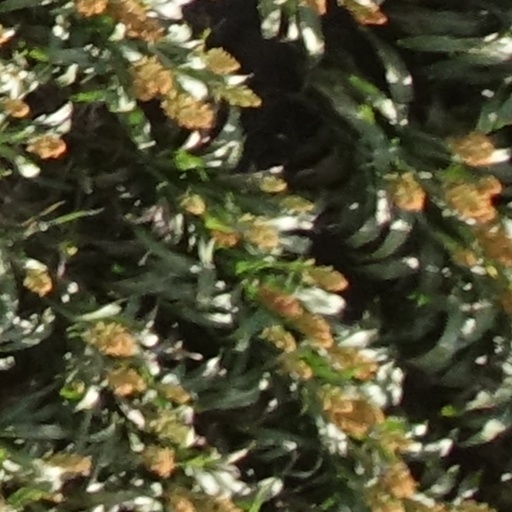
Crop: sorghum